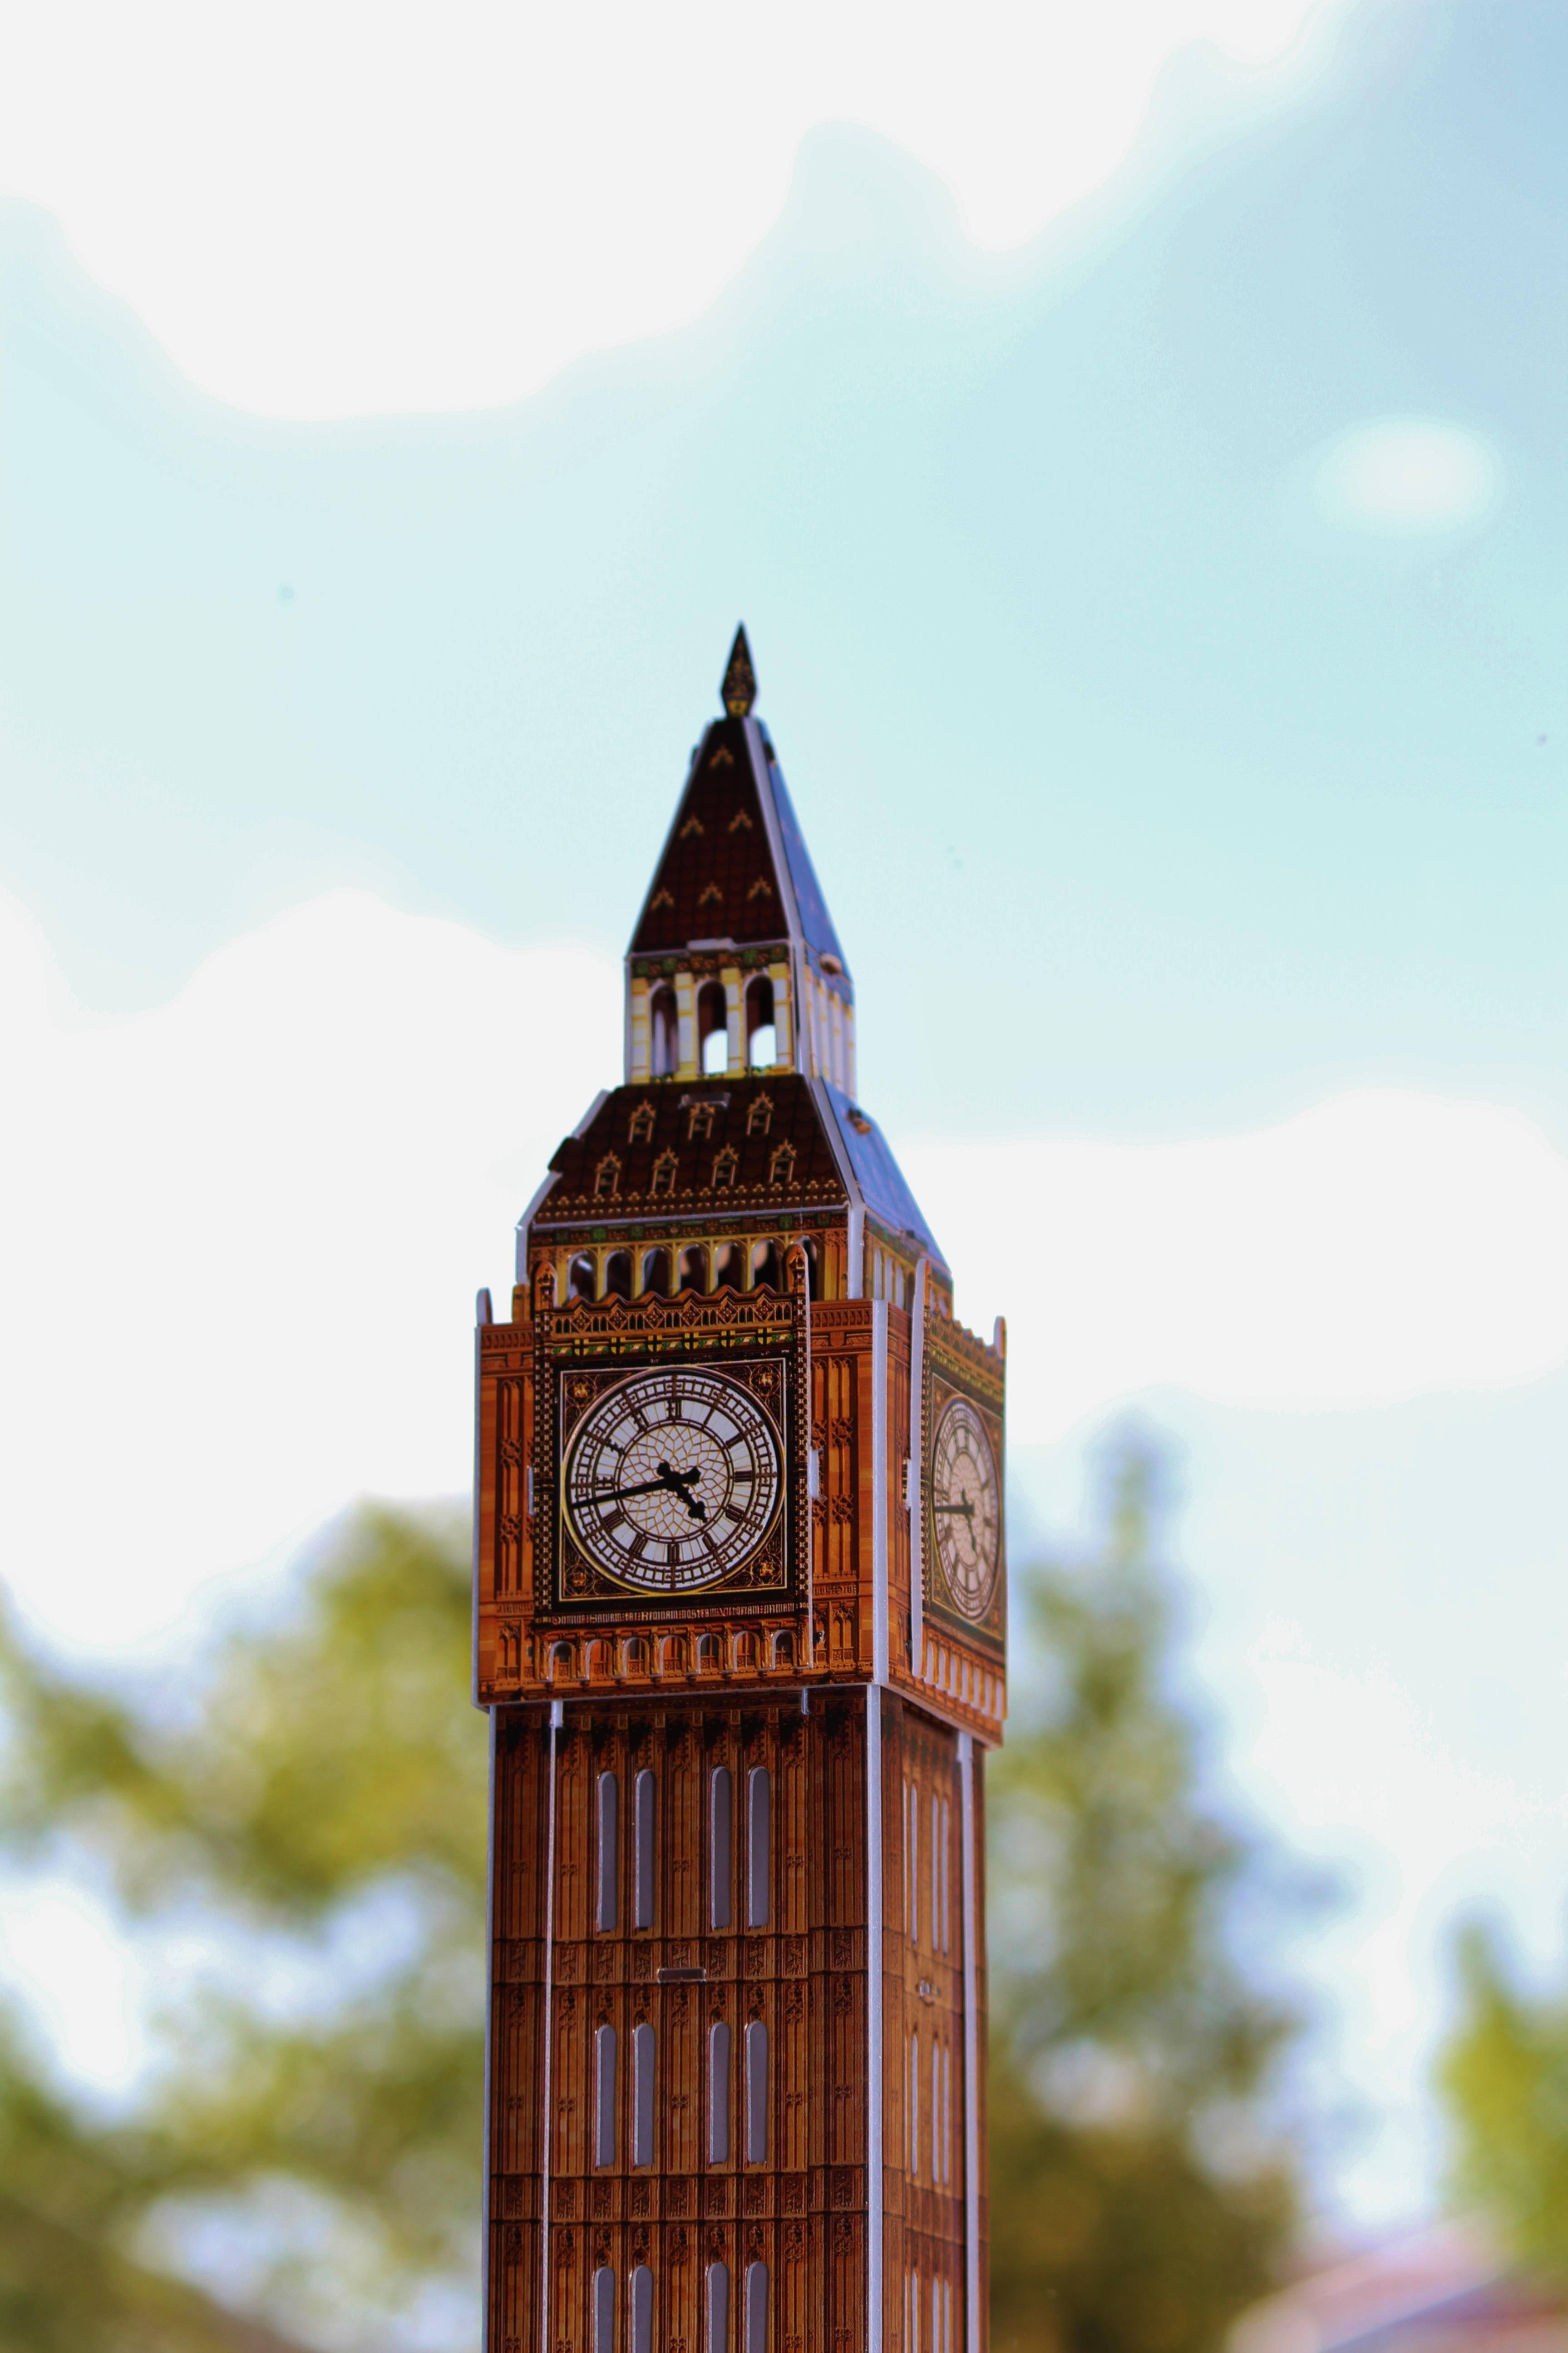
clock, tower, chapel, place of worship, big ben, clock tower, bell tower, london, steeple, united kingdom, 3d puzzle